Uptown Oakland

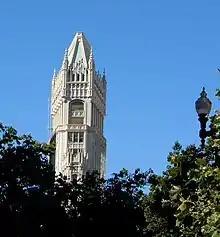
Cathedral Building

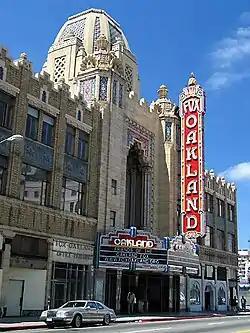
Fox Oakland Theatre

The tallest building, just at the City Center border of the Uptown district, is the 40-floor high-rise apartment building, “Atlas;” at 400 feet high, it is the second tallest building in all of Oakland. The second tallest building in the Uptown district is the 380-foot-tall 34-floor high-rise apartment building, "17th & Broadway." The third tallest is the Gothic Revival Cathedral Building.